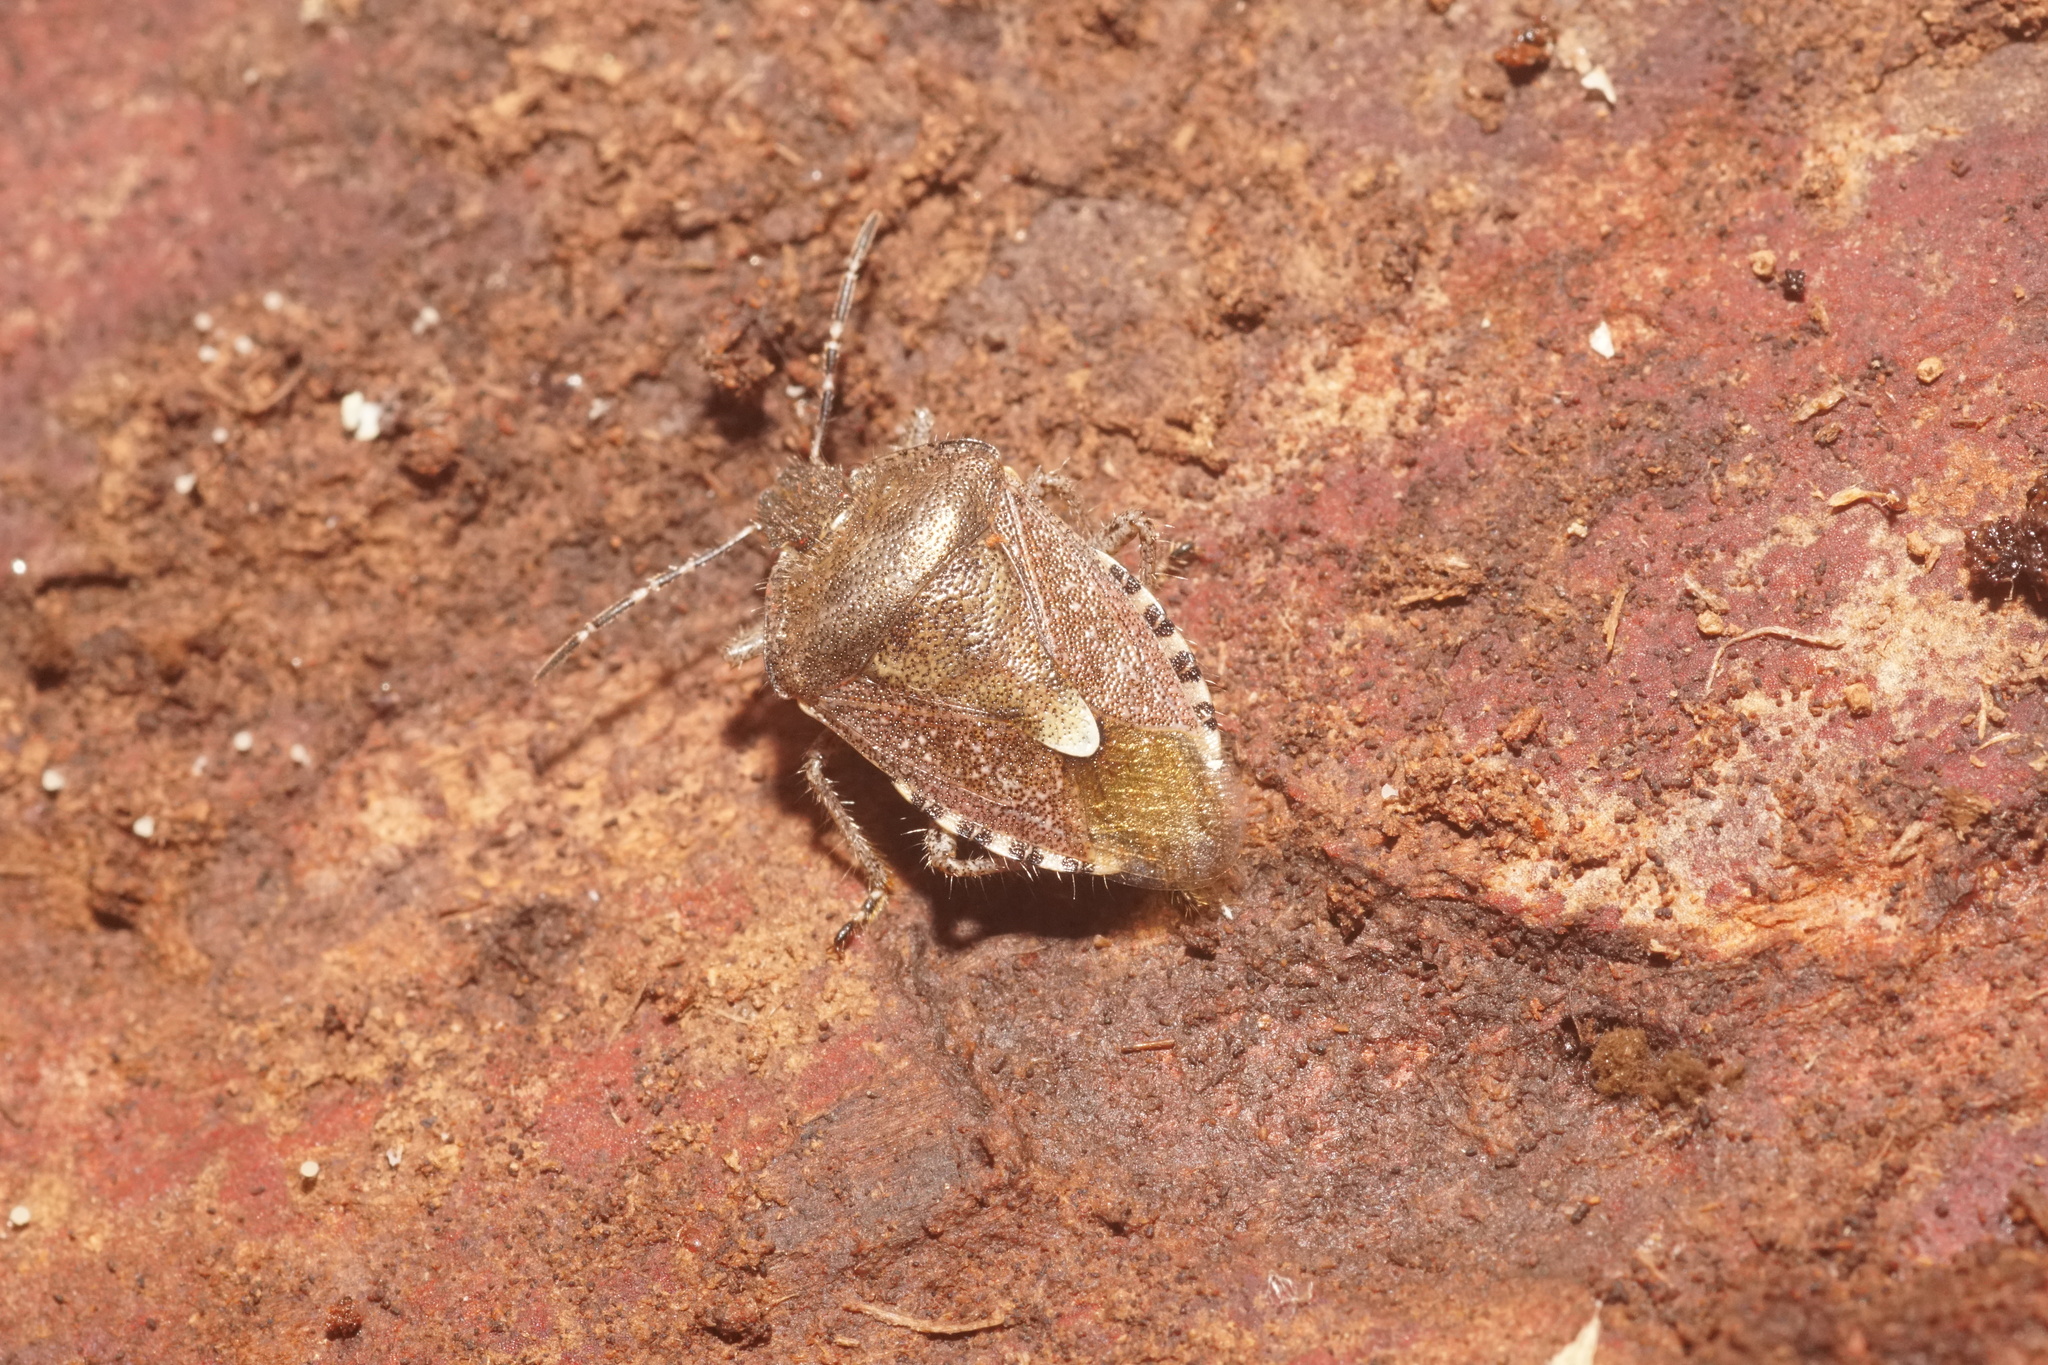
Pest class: stink_bug